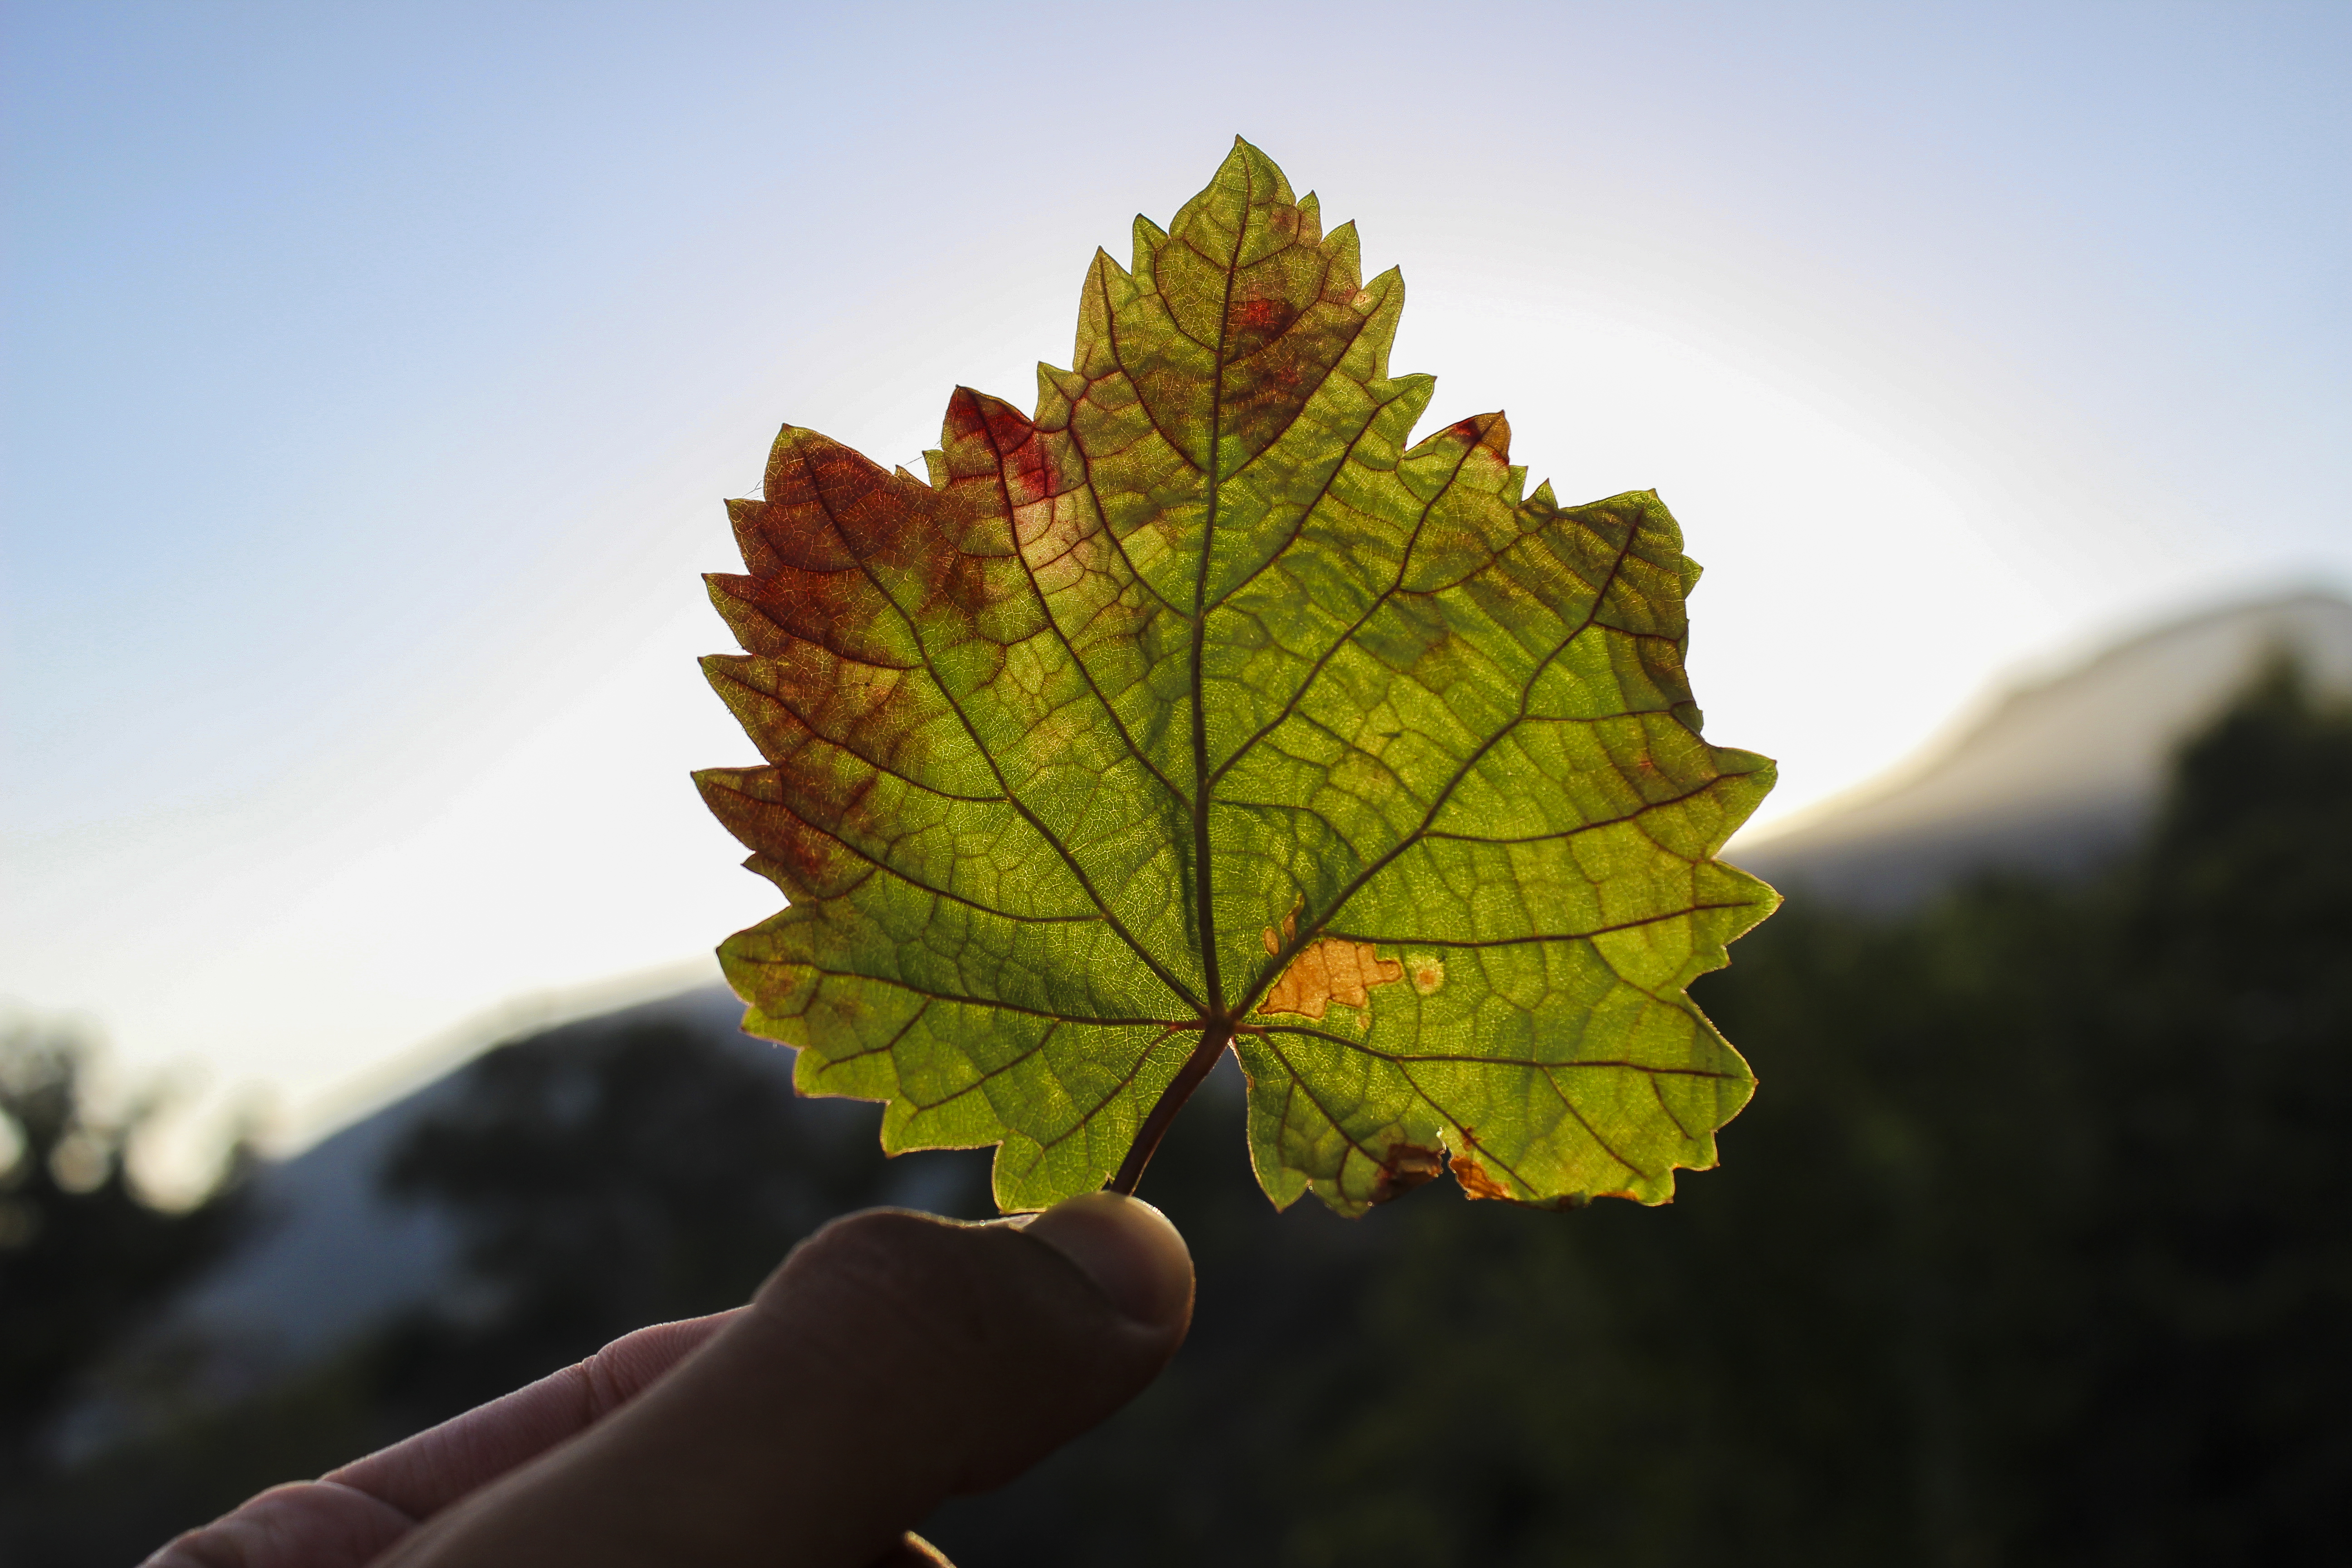
tree, nature, branch, plant, sunlight, leaf, fall, flower, green, autumn, botany, yellow, flora, season, maple, maple tree, maple leaf, close up, deciduous, macro photography, flowering plant, plant stem, woody plant, land plant